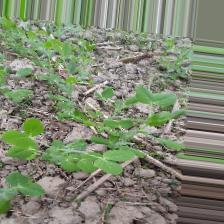
Label: Normal